Irvin Willat

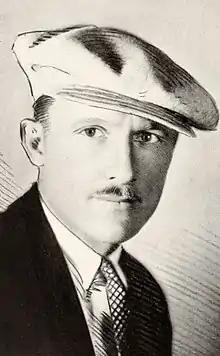
Willat in 1920

Irvin V. Willat (November 18, 1890 – April 17, 1976) was an American film director of the silent film era. He directed 39 films between 1917 and 1937. Early in his career Willat worked as a cinematographer on several films. His older brother Edwin Willat (1882–1950) was cinematographer on several silent films.